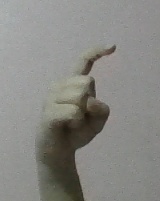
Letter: ra